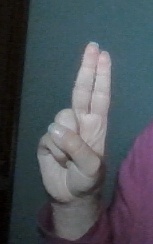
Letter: taa